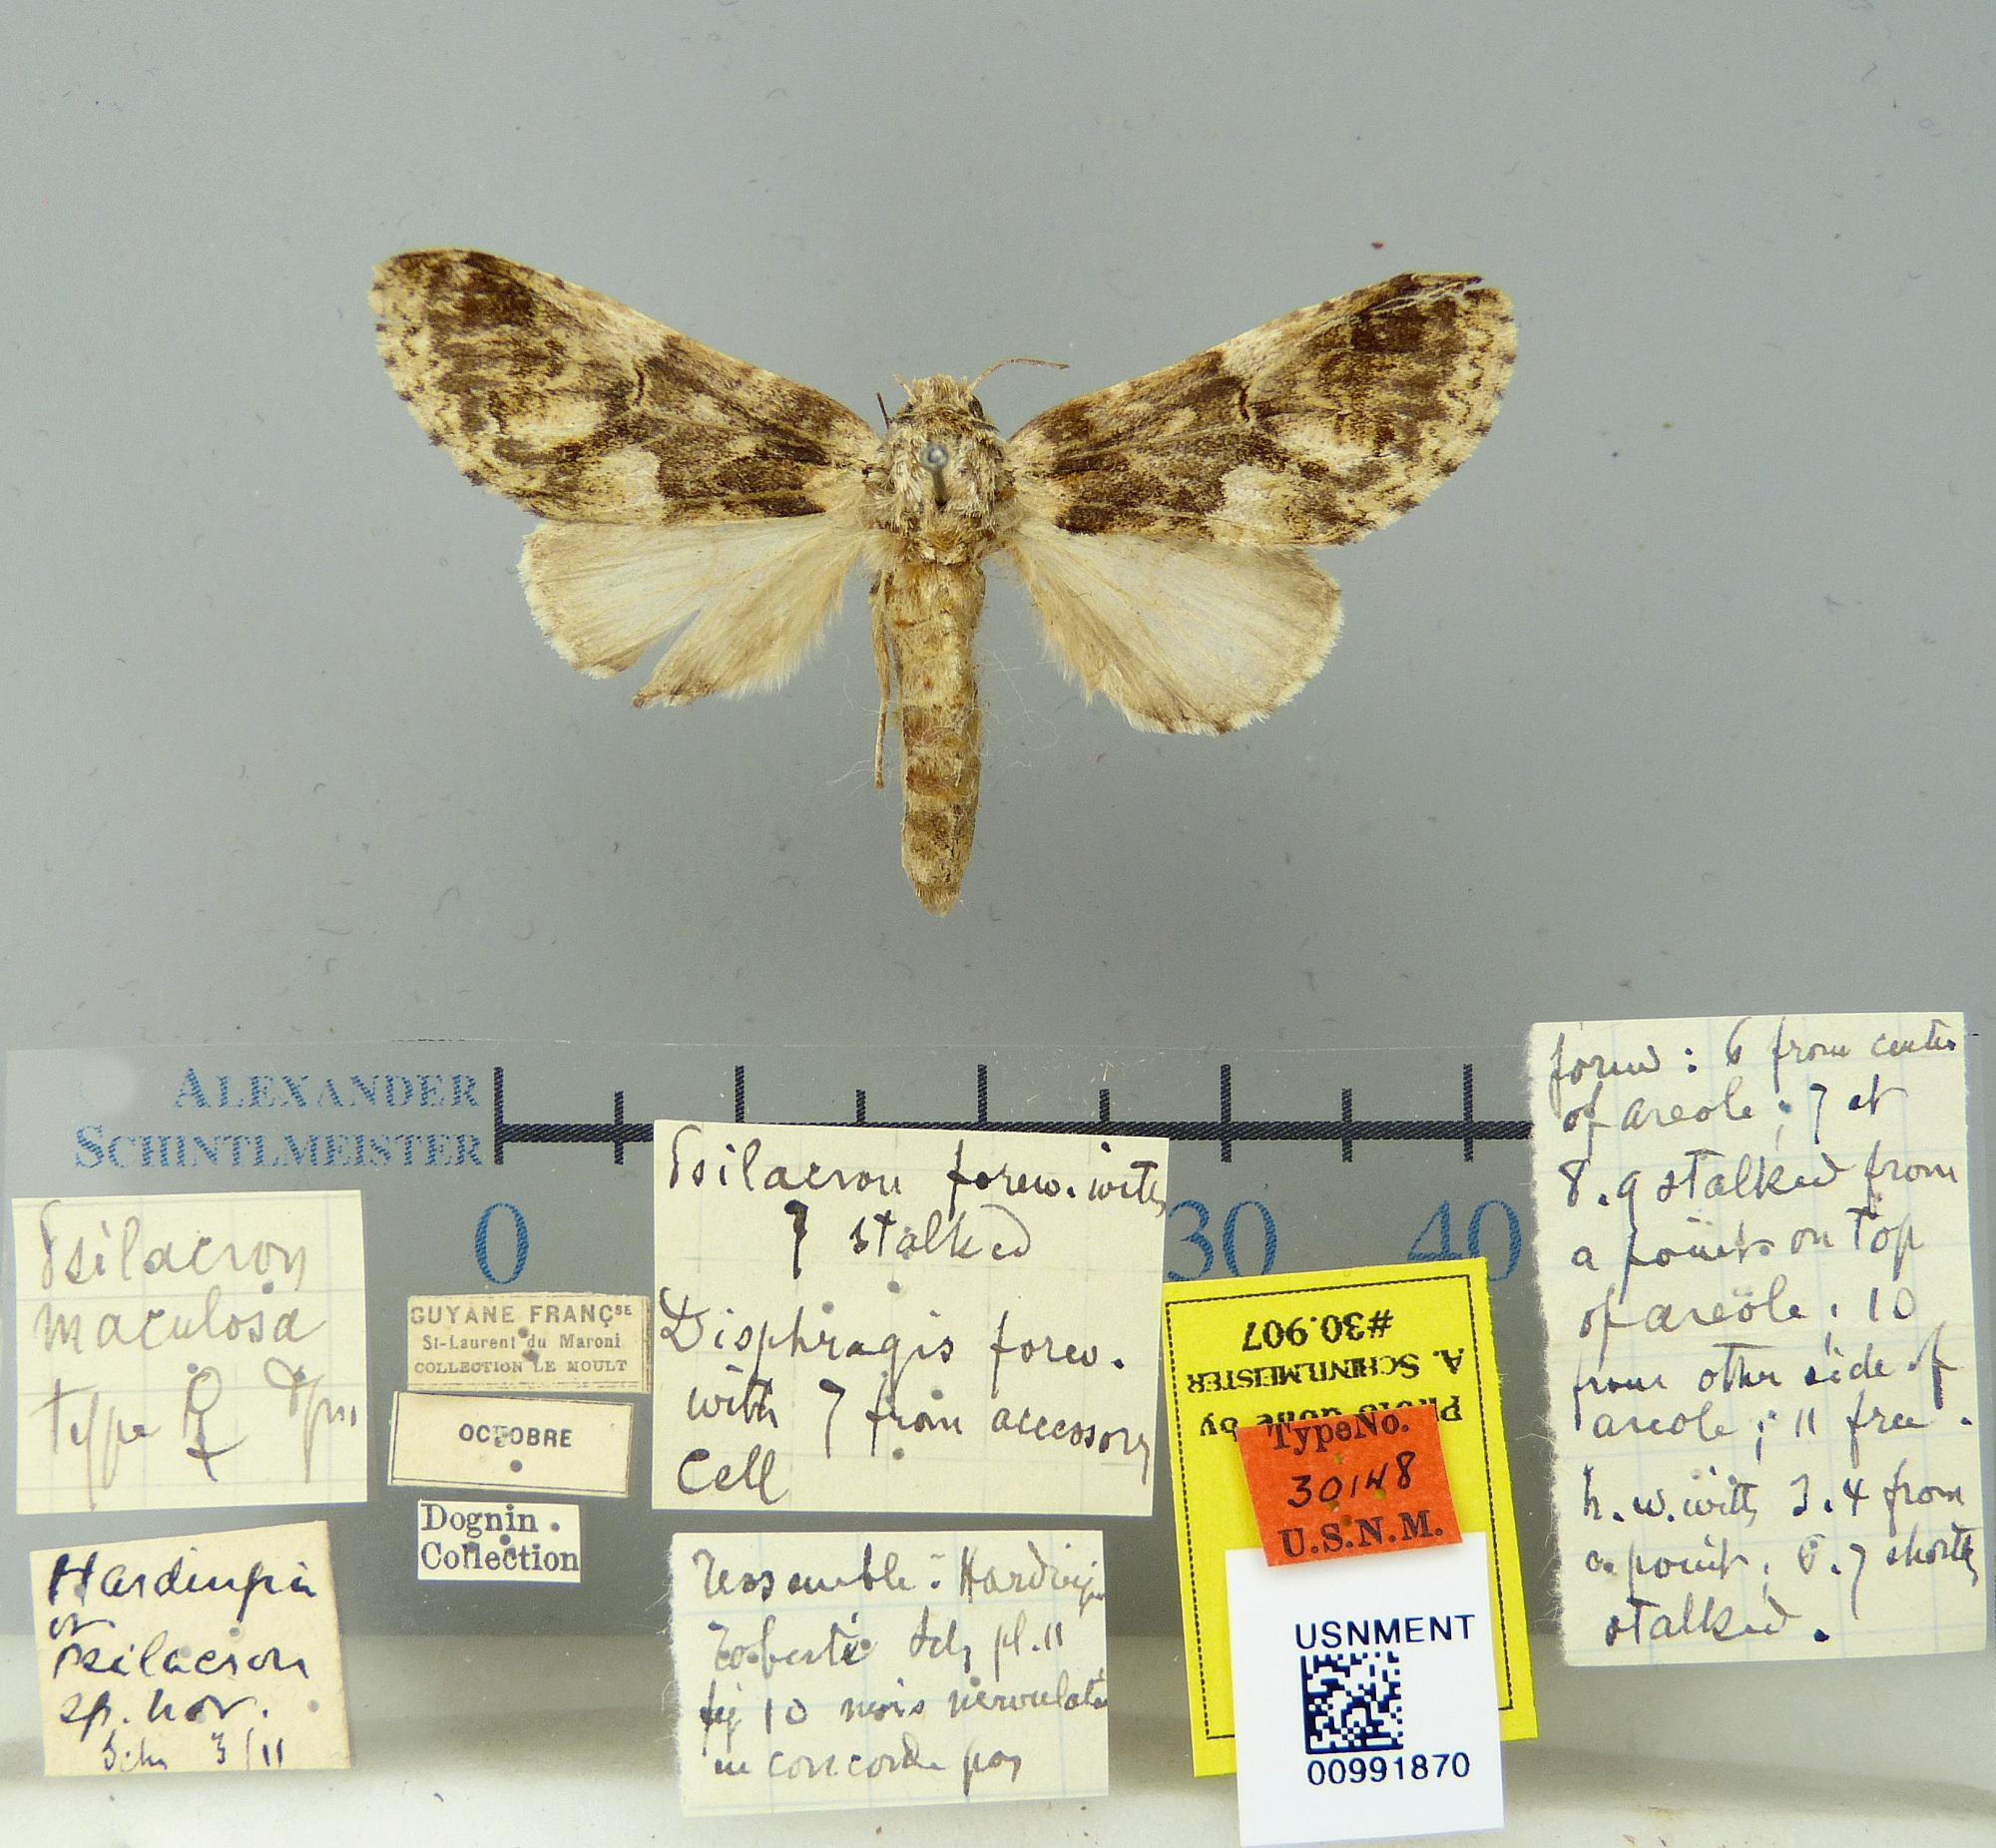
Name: Psilacron maculosa
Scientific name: Psilacron maculosa Dognin, 1910
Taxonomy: Animalia, Arthropoda, Insecta, Lepidoptera, Notodontidae
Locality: Guyane Francaise, Unknown, French Guiana